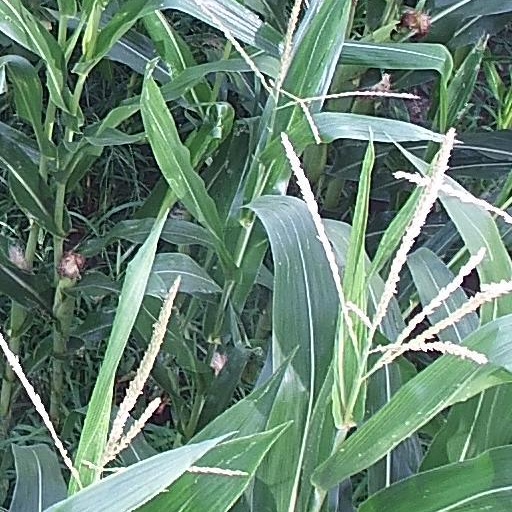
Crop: maize; corn